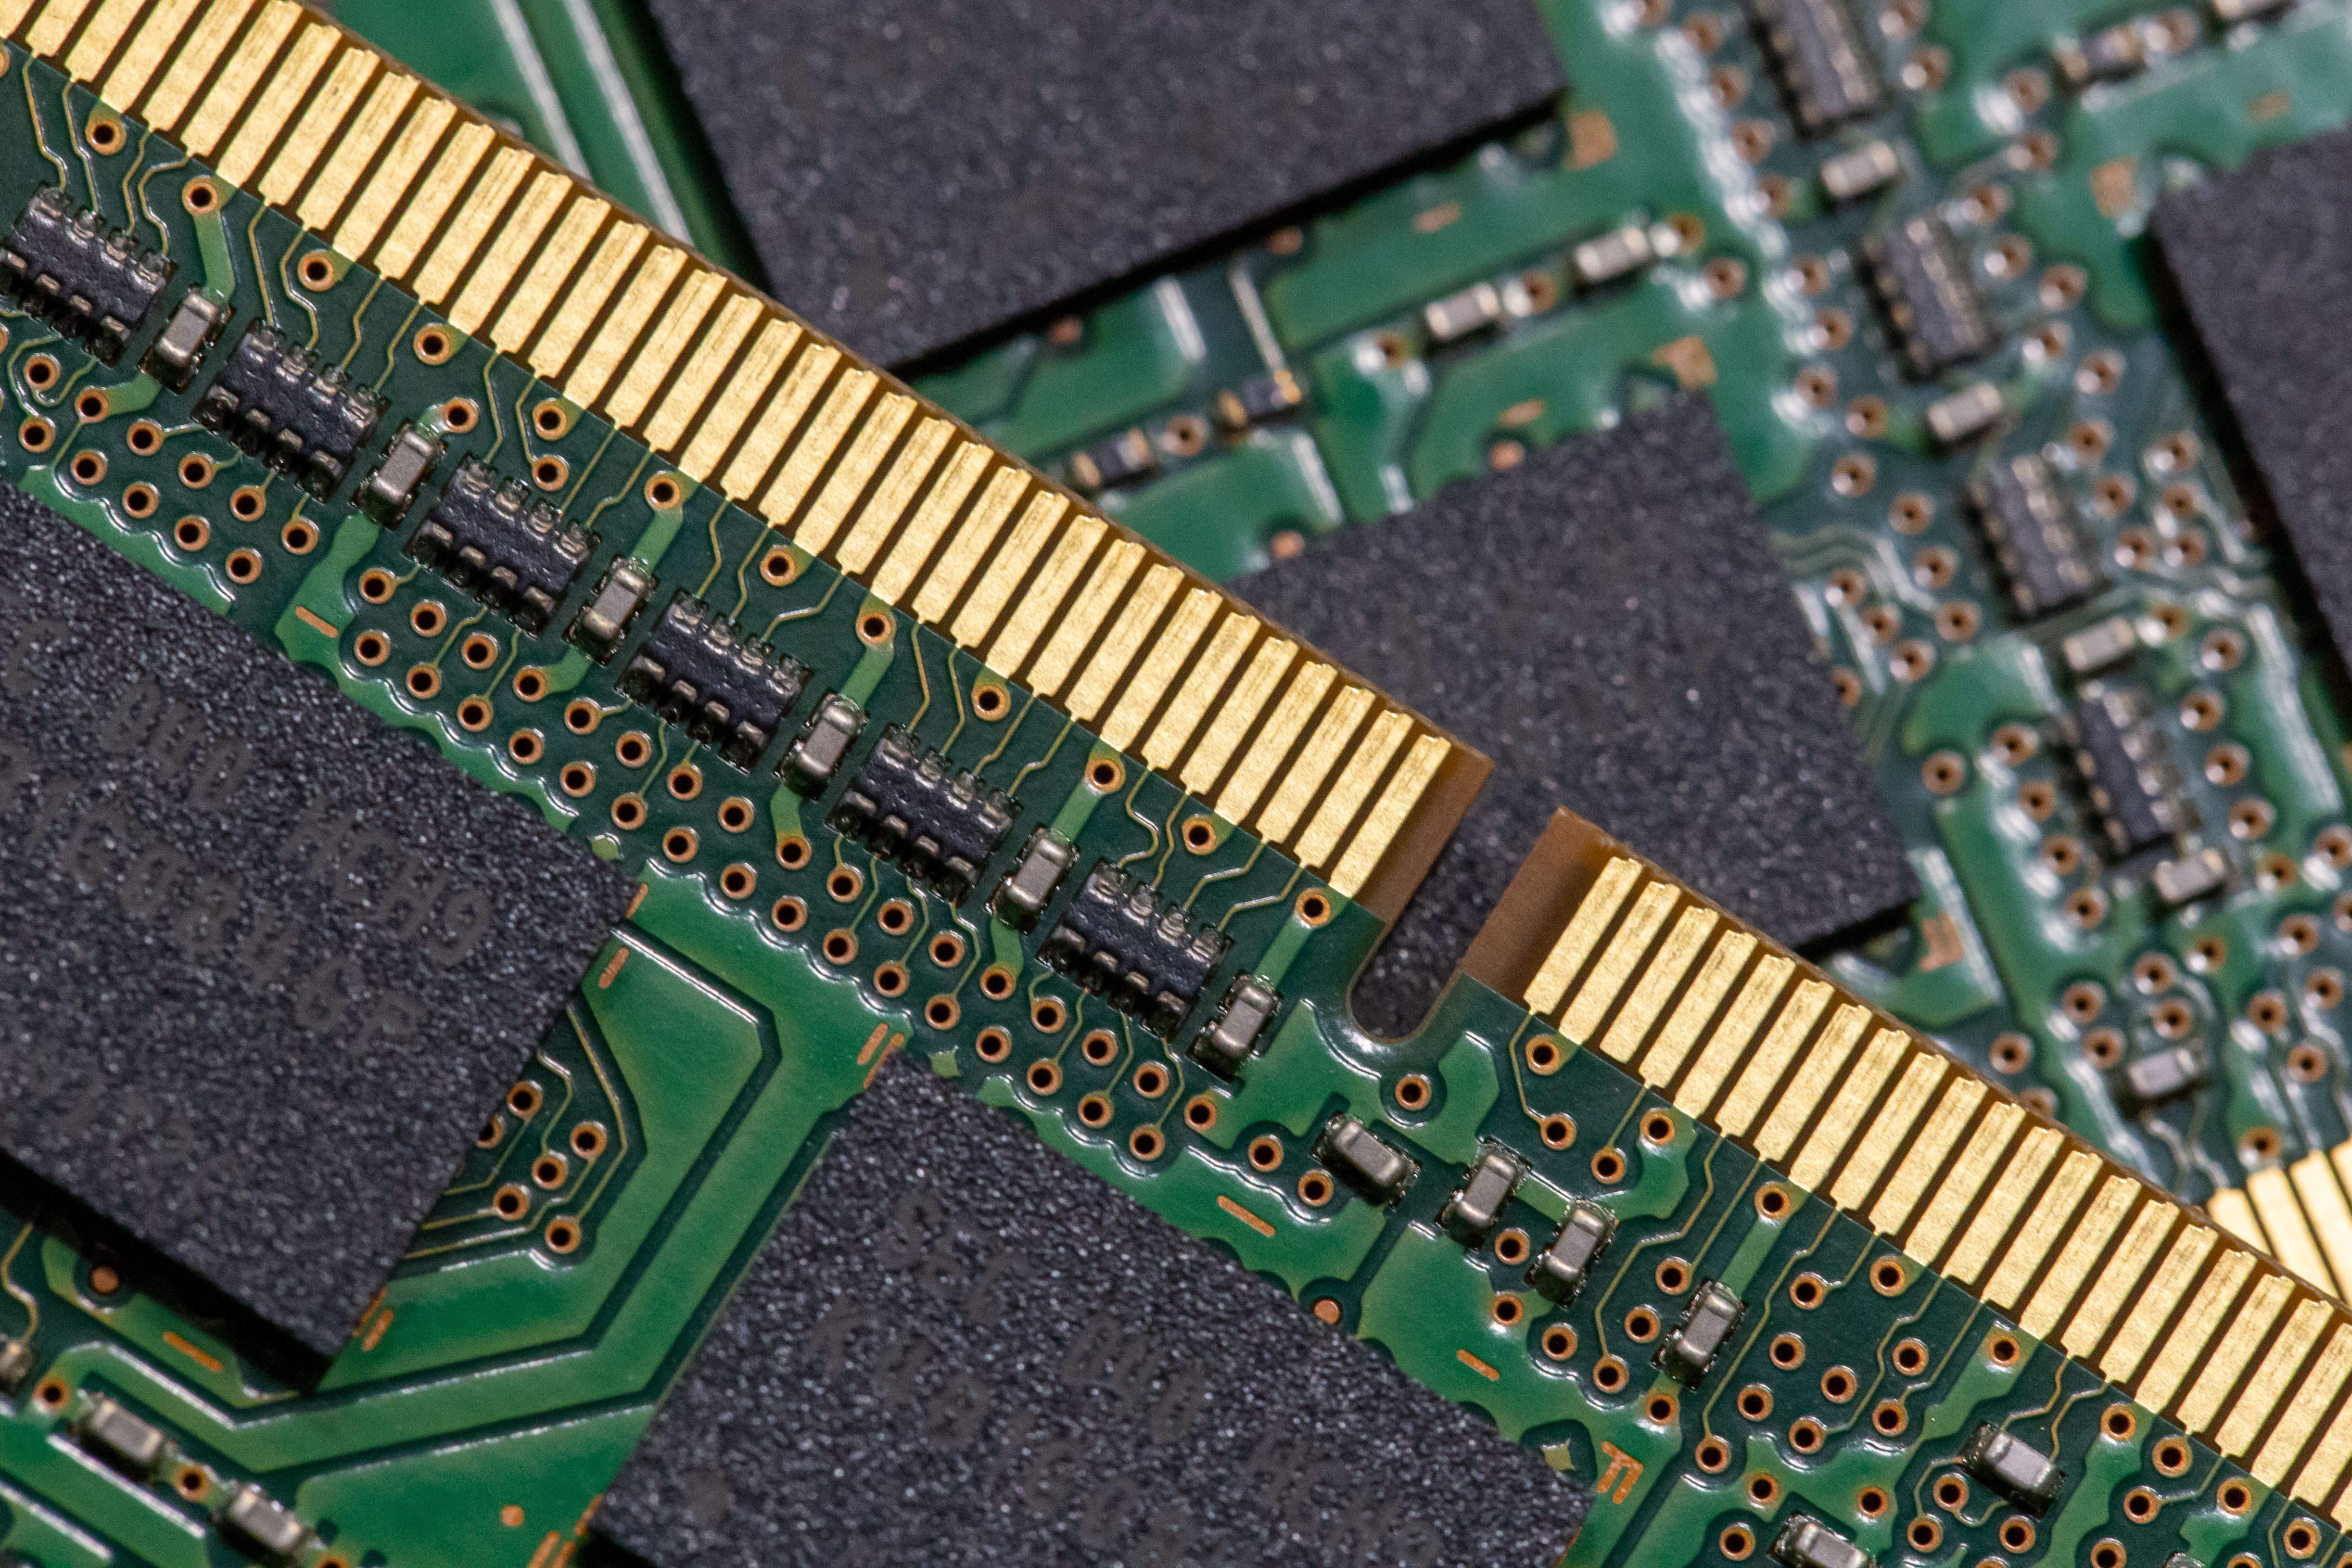
computer hardware, motherboard, electronic engineering, electronics, random access memory, electronic component, passive circuit component, technology, circuit component, electrical network, personal computer hardware, electronics accessory, electronic device, Solid state drive, read only memory, computer component, network interface controller, computer data storage, I o card, circuit prototyping, hardware programmer, cpu, microcontroller, Video memory, computer accessory